Answer in natural language. Considering the relative positions, is Window (marked C) above or below brown top white leg dining table (marked A)? Choose between the following options: below or above
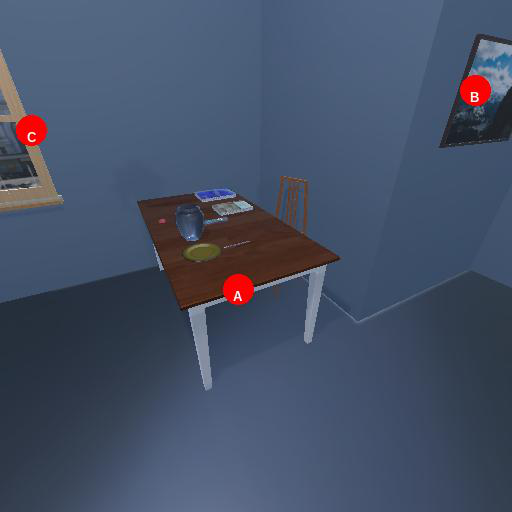
<answer>below</answer>